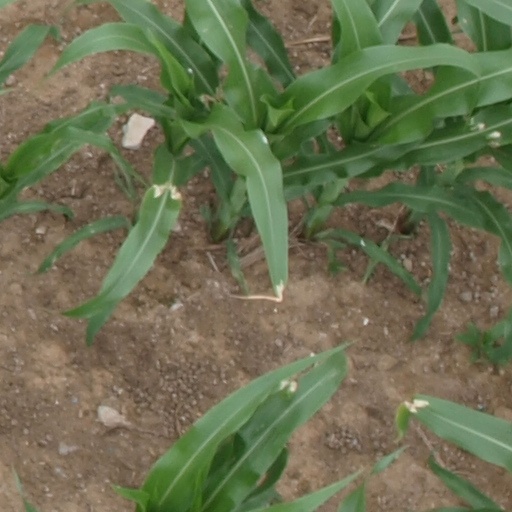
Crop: maize; corn